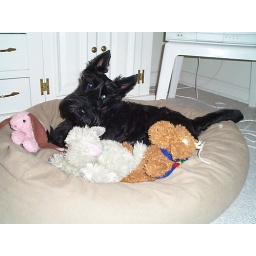
dundee keeps his toys in his bed and Chloe the cat out